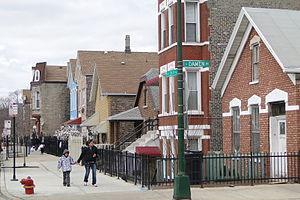
Pilsen est un quartier situé dans le secteur de Lower West Side à Chicago, aux États-Unis. Il s'agit d'un quartier à forte concentration mexicaine et se compose essentiellement de lotissements résidentiels. Il englobe environ dix blocs de Lower West Side. Le quartier continue de servir de port de débarquement pour les immigrés légaux et les immigrés clandestins, la plupart du temps de descendance mexicaine. Beaucoup d'européens originaires de l'est, ne parlant pas un seul mot d'anglais, résident dans le quartier de Pilsen. Dans ce quartier se trouve le musée national d'art mexicain.